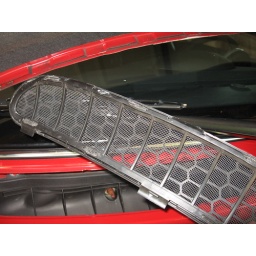
Replaced old foam in the cowl vent with window screen mesh